Steam Link

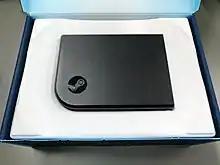

Steam Link is a hardware and software product developed by Valve Corporation for streaming Steam content from a personal computer or Steam Machine wirelessly to a mobile device or other monitor. Steam Link was originally released as a hardware device alongside the debut of Steam Machines in November 2015. Valve discontinued the Steam Link hardware device in November 2018, in favor of supporting its software-based Steam Link application for mobile devices and smart televisions, as well as providing Steam Link as a software package for the Raspberry Pi microcomputer.